Navy Expeditionary Logistics Support Group

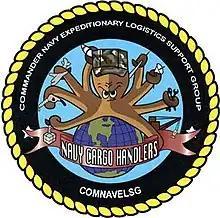

The Navy Expeditionary Logistics Support Group (NAVELSG) is a United States Navy echelon IV component of Navy Expeditionary Combat Command, delivering logistics capabilities with active and mobilization-ready Reserve Force personnel and equipment to theater commanders.